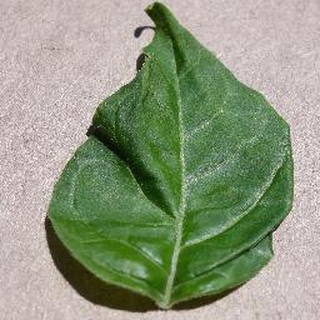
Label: healthy_bell_pepper